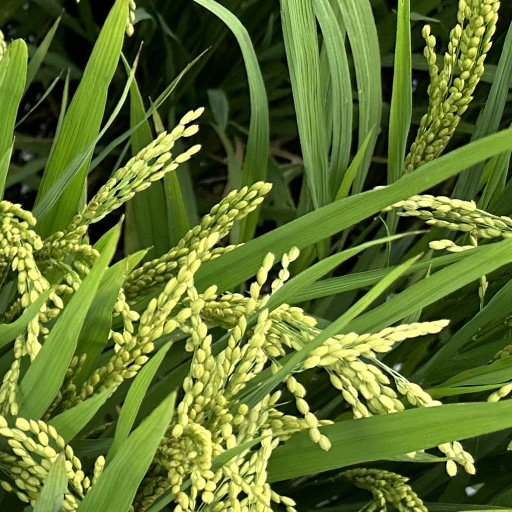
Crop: rice